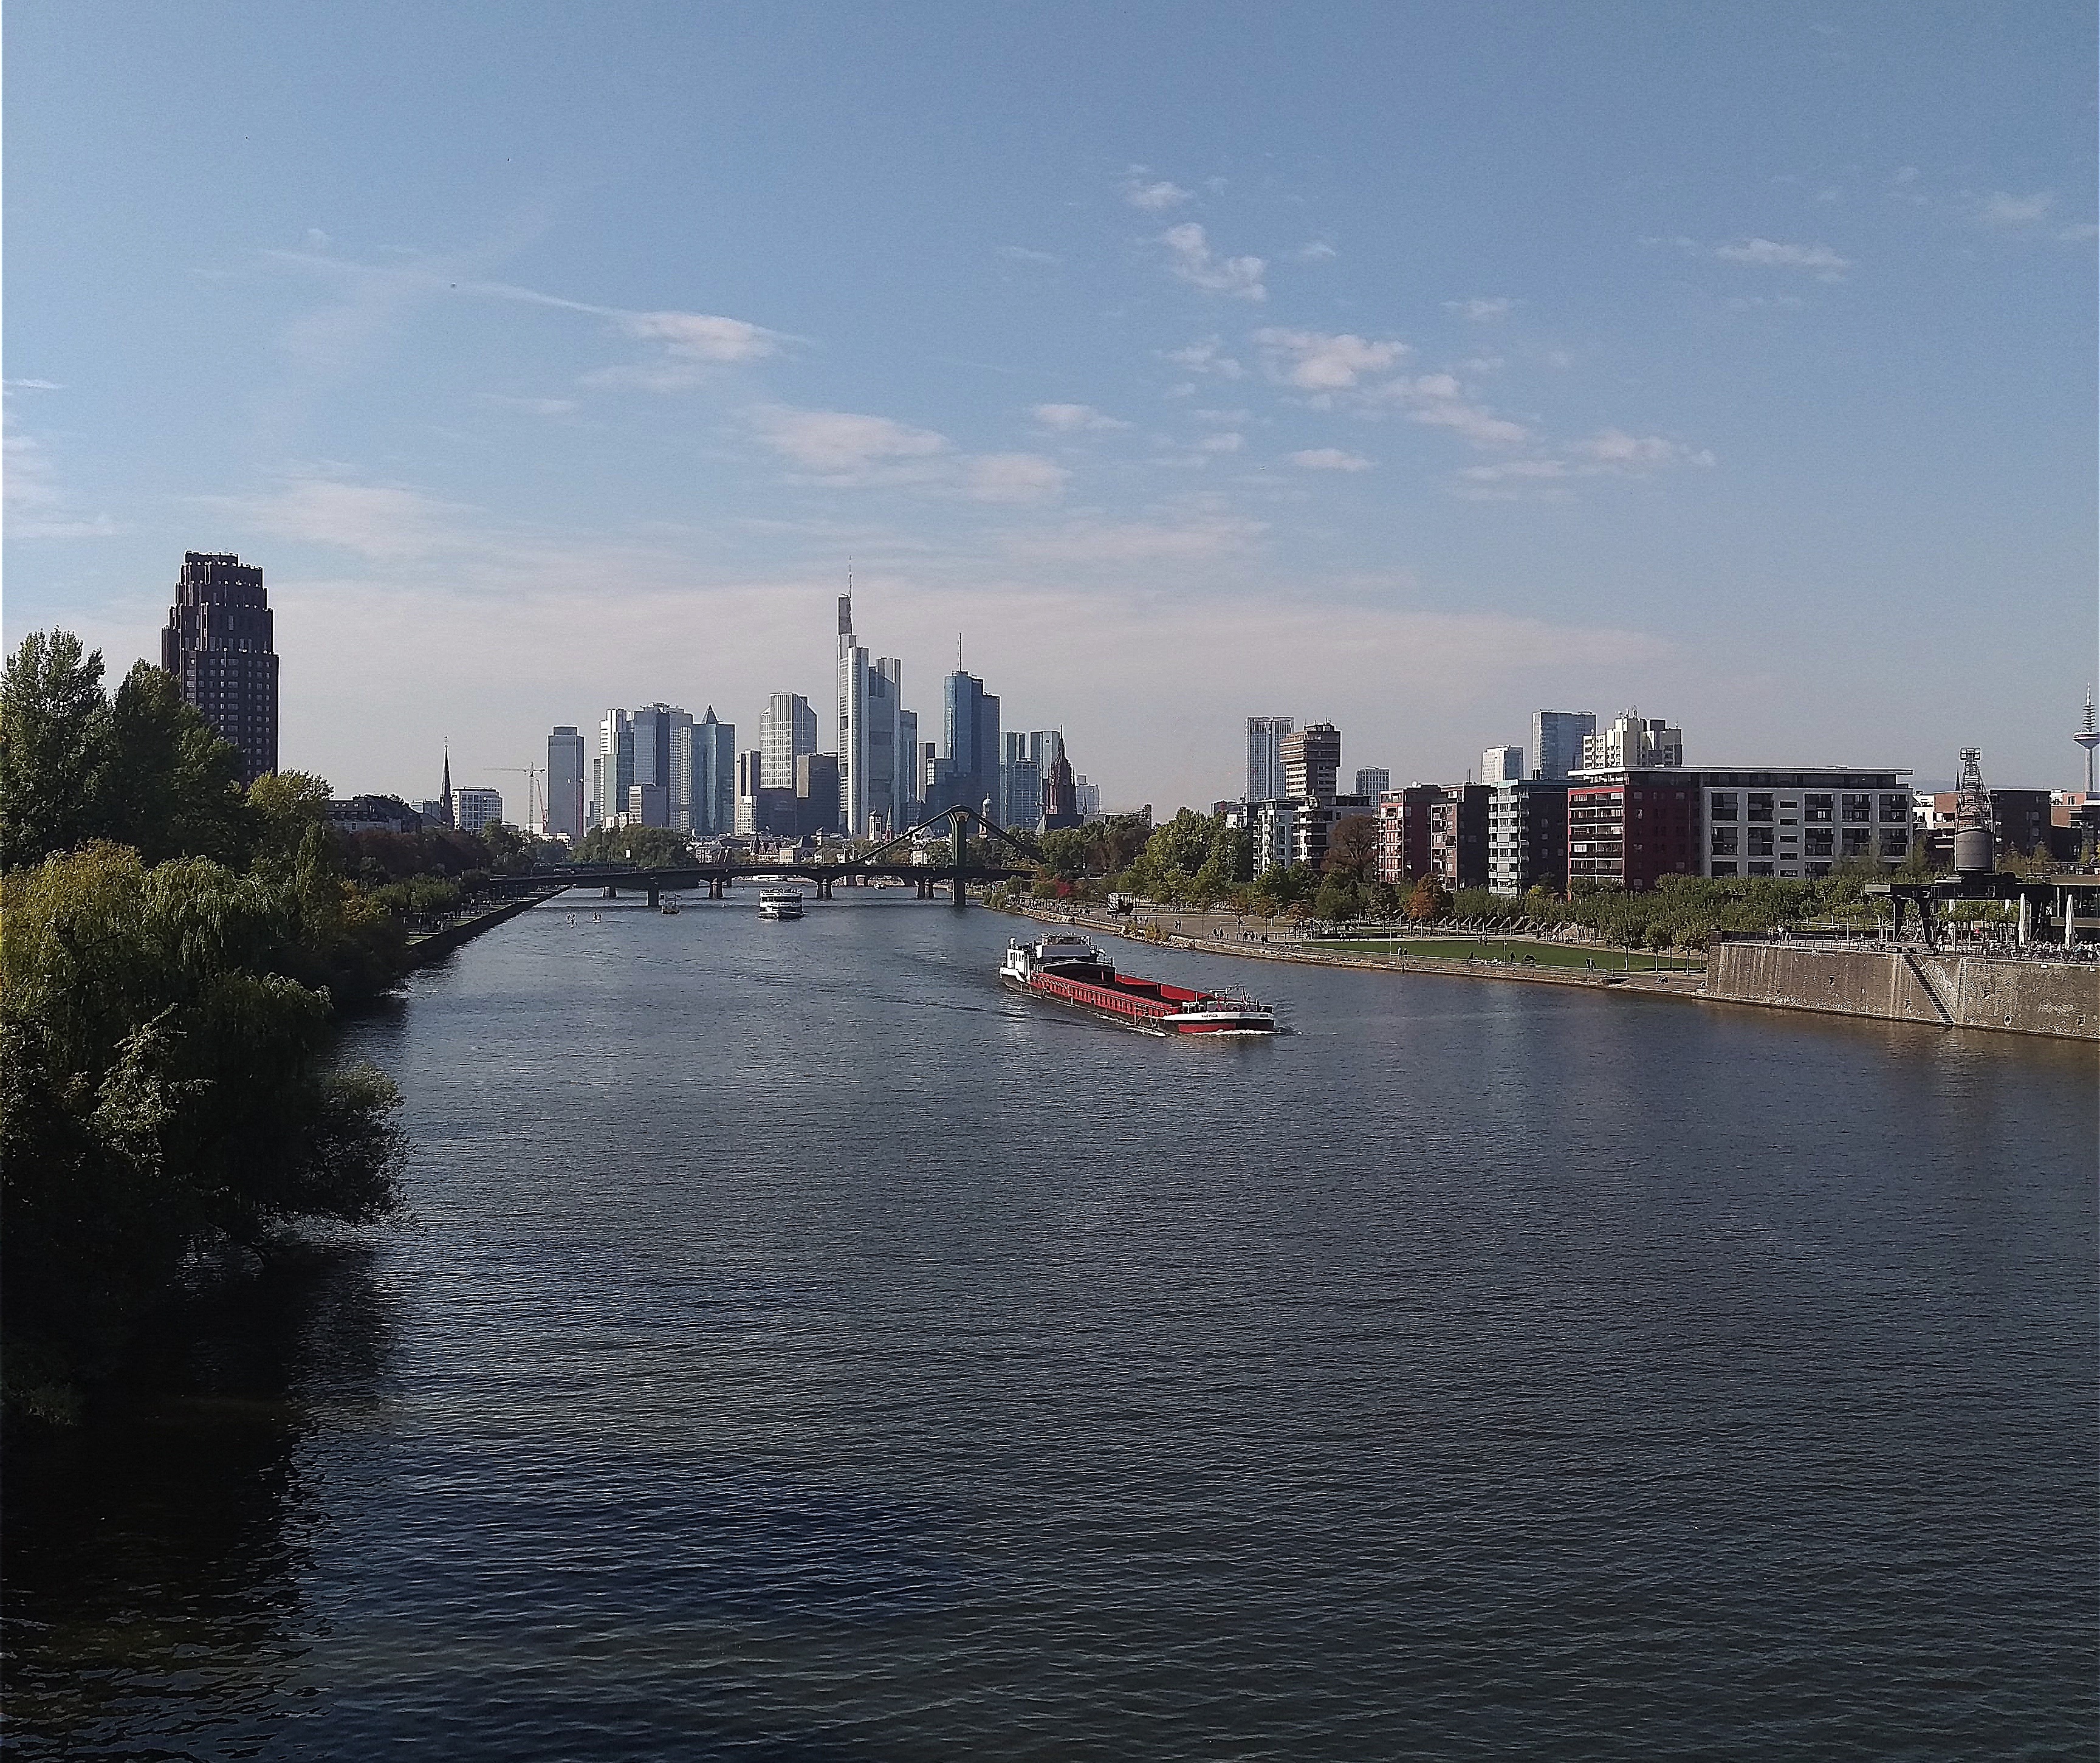
sea, coast, water, architecture, bridge, skyline, city, skyscraper, river, cityscape, dusk, reflection, vehicle, bay, harbor, waterway, body of water, frankfurt am main germany, town center, geographical feature, human settlement